Answer in natural language. Which object is closer to the camera taking this photo, mahogany wooden desk with storage drawers or brown wooden dresser with three drawers? Choose between the following options: mahogany wooden desk with storage drawers or brown wooden dresser with three drawers
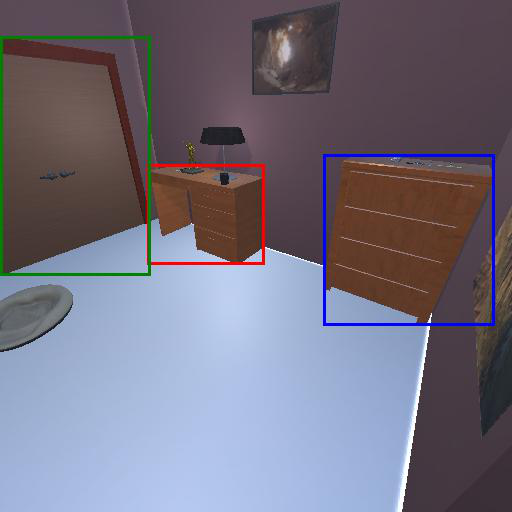
<answer>brown wooden dresser with three drawers</answer>